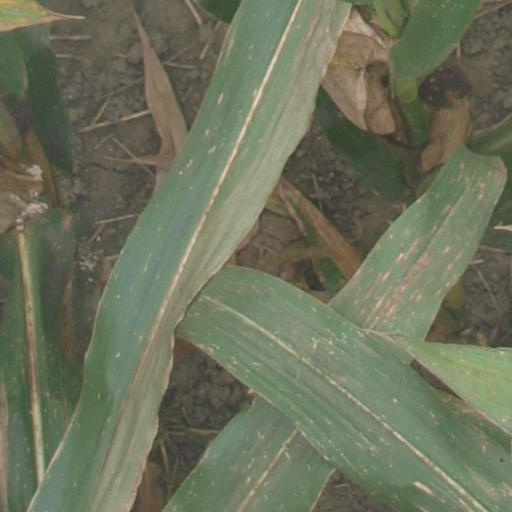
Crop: maize; corn